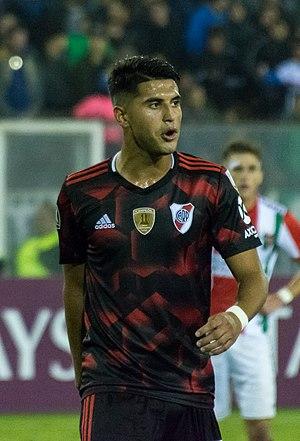
Exequiel Alejandro Palacios, né le 5 octobre 1998 à Famaillá, est un footballeur international argentin, qui évolue au poste de milieu de terrain au sein du club du Bayer Leverkusen.